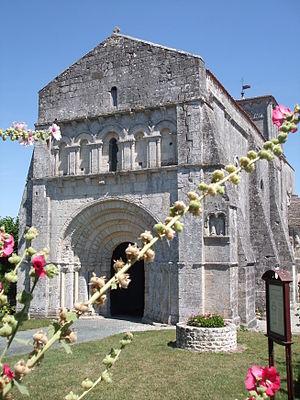
façade de l'église Saint Sulpice
Marignac est une commune du sud-ouest de la France située dans le département de la Charente-Maritime.